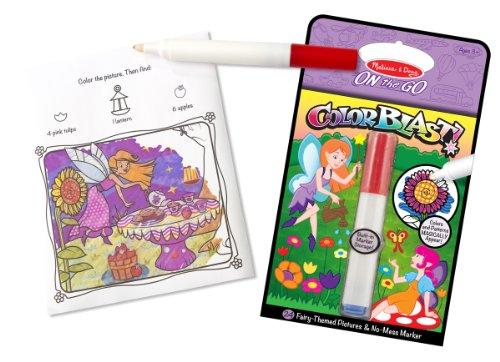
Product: Melissa & Doug On the Go ColorBlast No-Mess Coloring Pad, Fairy (24 Color-Reveal Pictures, Invisible Ink Marker, Great Gift for Girls and Boys – Best for 3, 4, 5, 6, 7 and 8 Year Olds)
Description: FAIRY-THEMED, NO-MESS COLORING BOOK: The Melissa and Doug On the Go ColorBlast activity books feature 24 pages of color-reveal pictures and seek-and-find activities.
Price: $4.99
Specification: ProductDimensions:10x7x1inches|ItemWeight:4ounces|ShippingWeight:4.8ounces(Viewshippingratesandpolicies)|DomesticShipping:ItemcanbeshippedwithinU.S.|InternationalShipping:ThisitemcanbeshippedtoselectcountriesoutsideoftheU.S.LearnMore|ASIN:B009B7M4GG|Itemmodelnumber:5355|Manufacturerrecommendedage:36months-5years